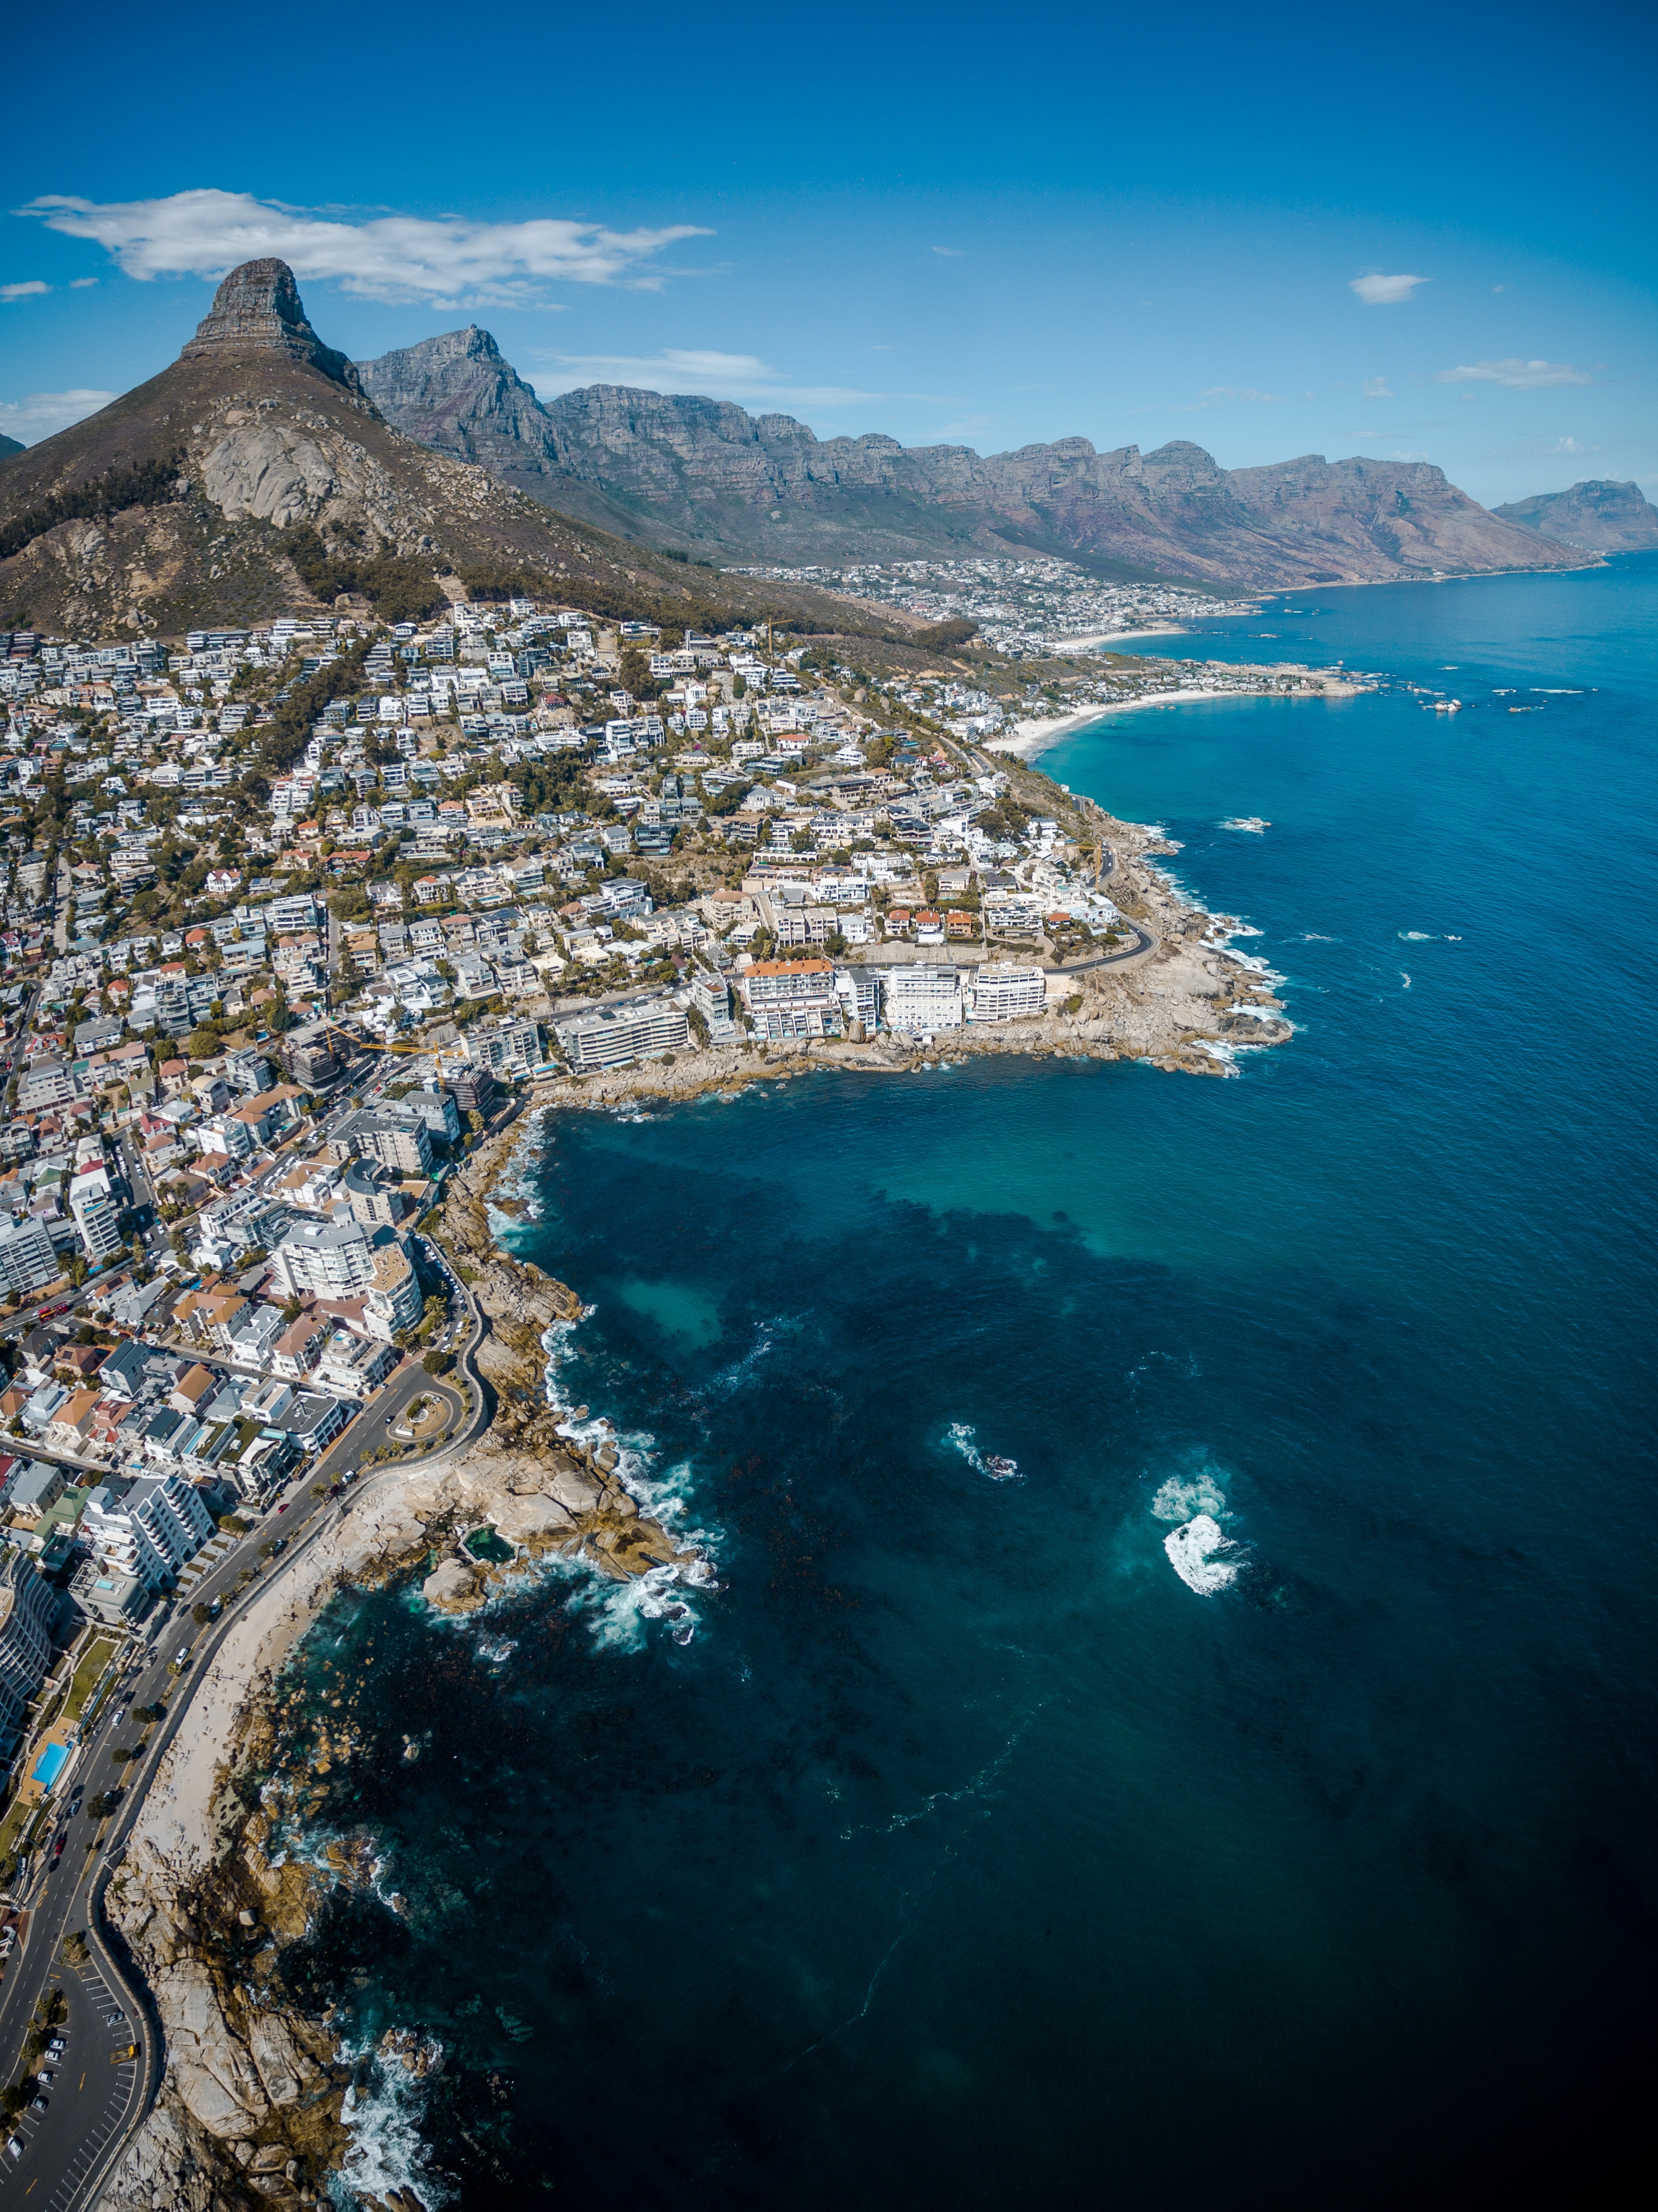
south, africa, cape, town, body of water, coast, sky, aerial photography, sea, blue, coastal and oceanic landforms, promontory, headland, ocean, bay, azure, shore, inlet, photography, peninsula, mountain, vacation, sound, cove, cliff, tourism, landscape, geology, rock, bird's eye view, terrain, cloud, klippe, bight, world, earth, lagoon, city